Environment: lab
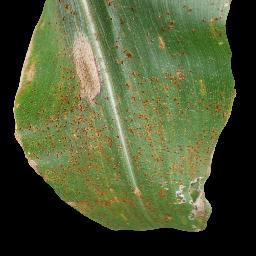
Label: common_rust